Ian Hamilton (British Army officer)

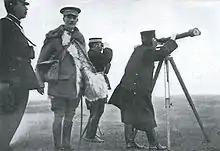
Gen. Sir Ian Hamilton (facing front) with Japanese General Kuroki Tamemoto after the Japanese victory in Battle of Shaho (1904).

This military confrontation between a well-known European army and a less-familiar Asian army was the first time that the tactics of entrenched positions for infantry were defended with machine guns and artillery. This was the first twentieth-century war in which the technology of warfare became increasingly important, factors which came to dominate the evolution of warfare during the First World War. Hamilton wrote that cavalry was obsolete in such a conflict, regarding their role as better accomplished by mounted infantry. He became a supporter of non-traditional tactics such as night attacks and the use of aircraft. Conversely, the successful Japanese infantry assaults convinced him that superior morale would allow an attacker to overcome prepared defensive positions.